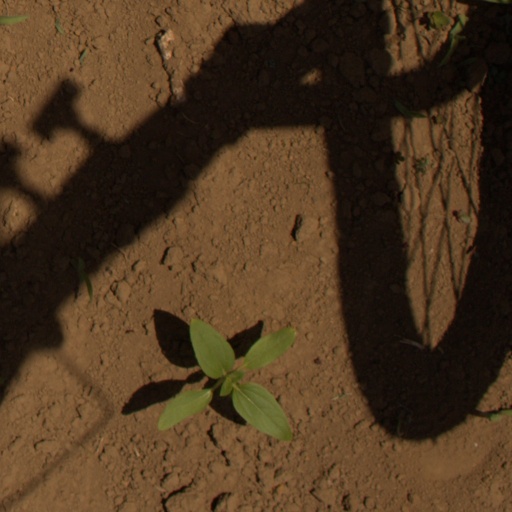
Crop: Jerusalem artichoke